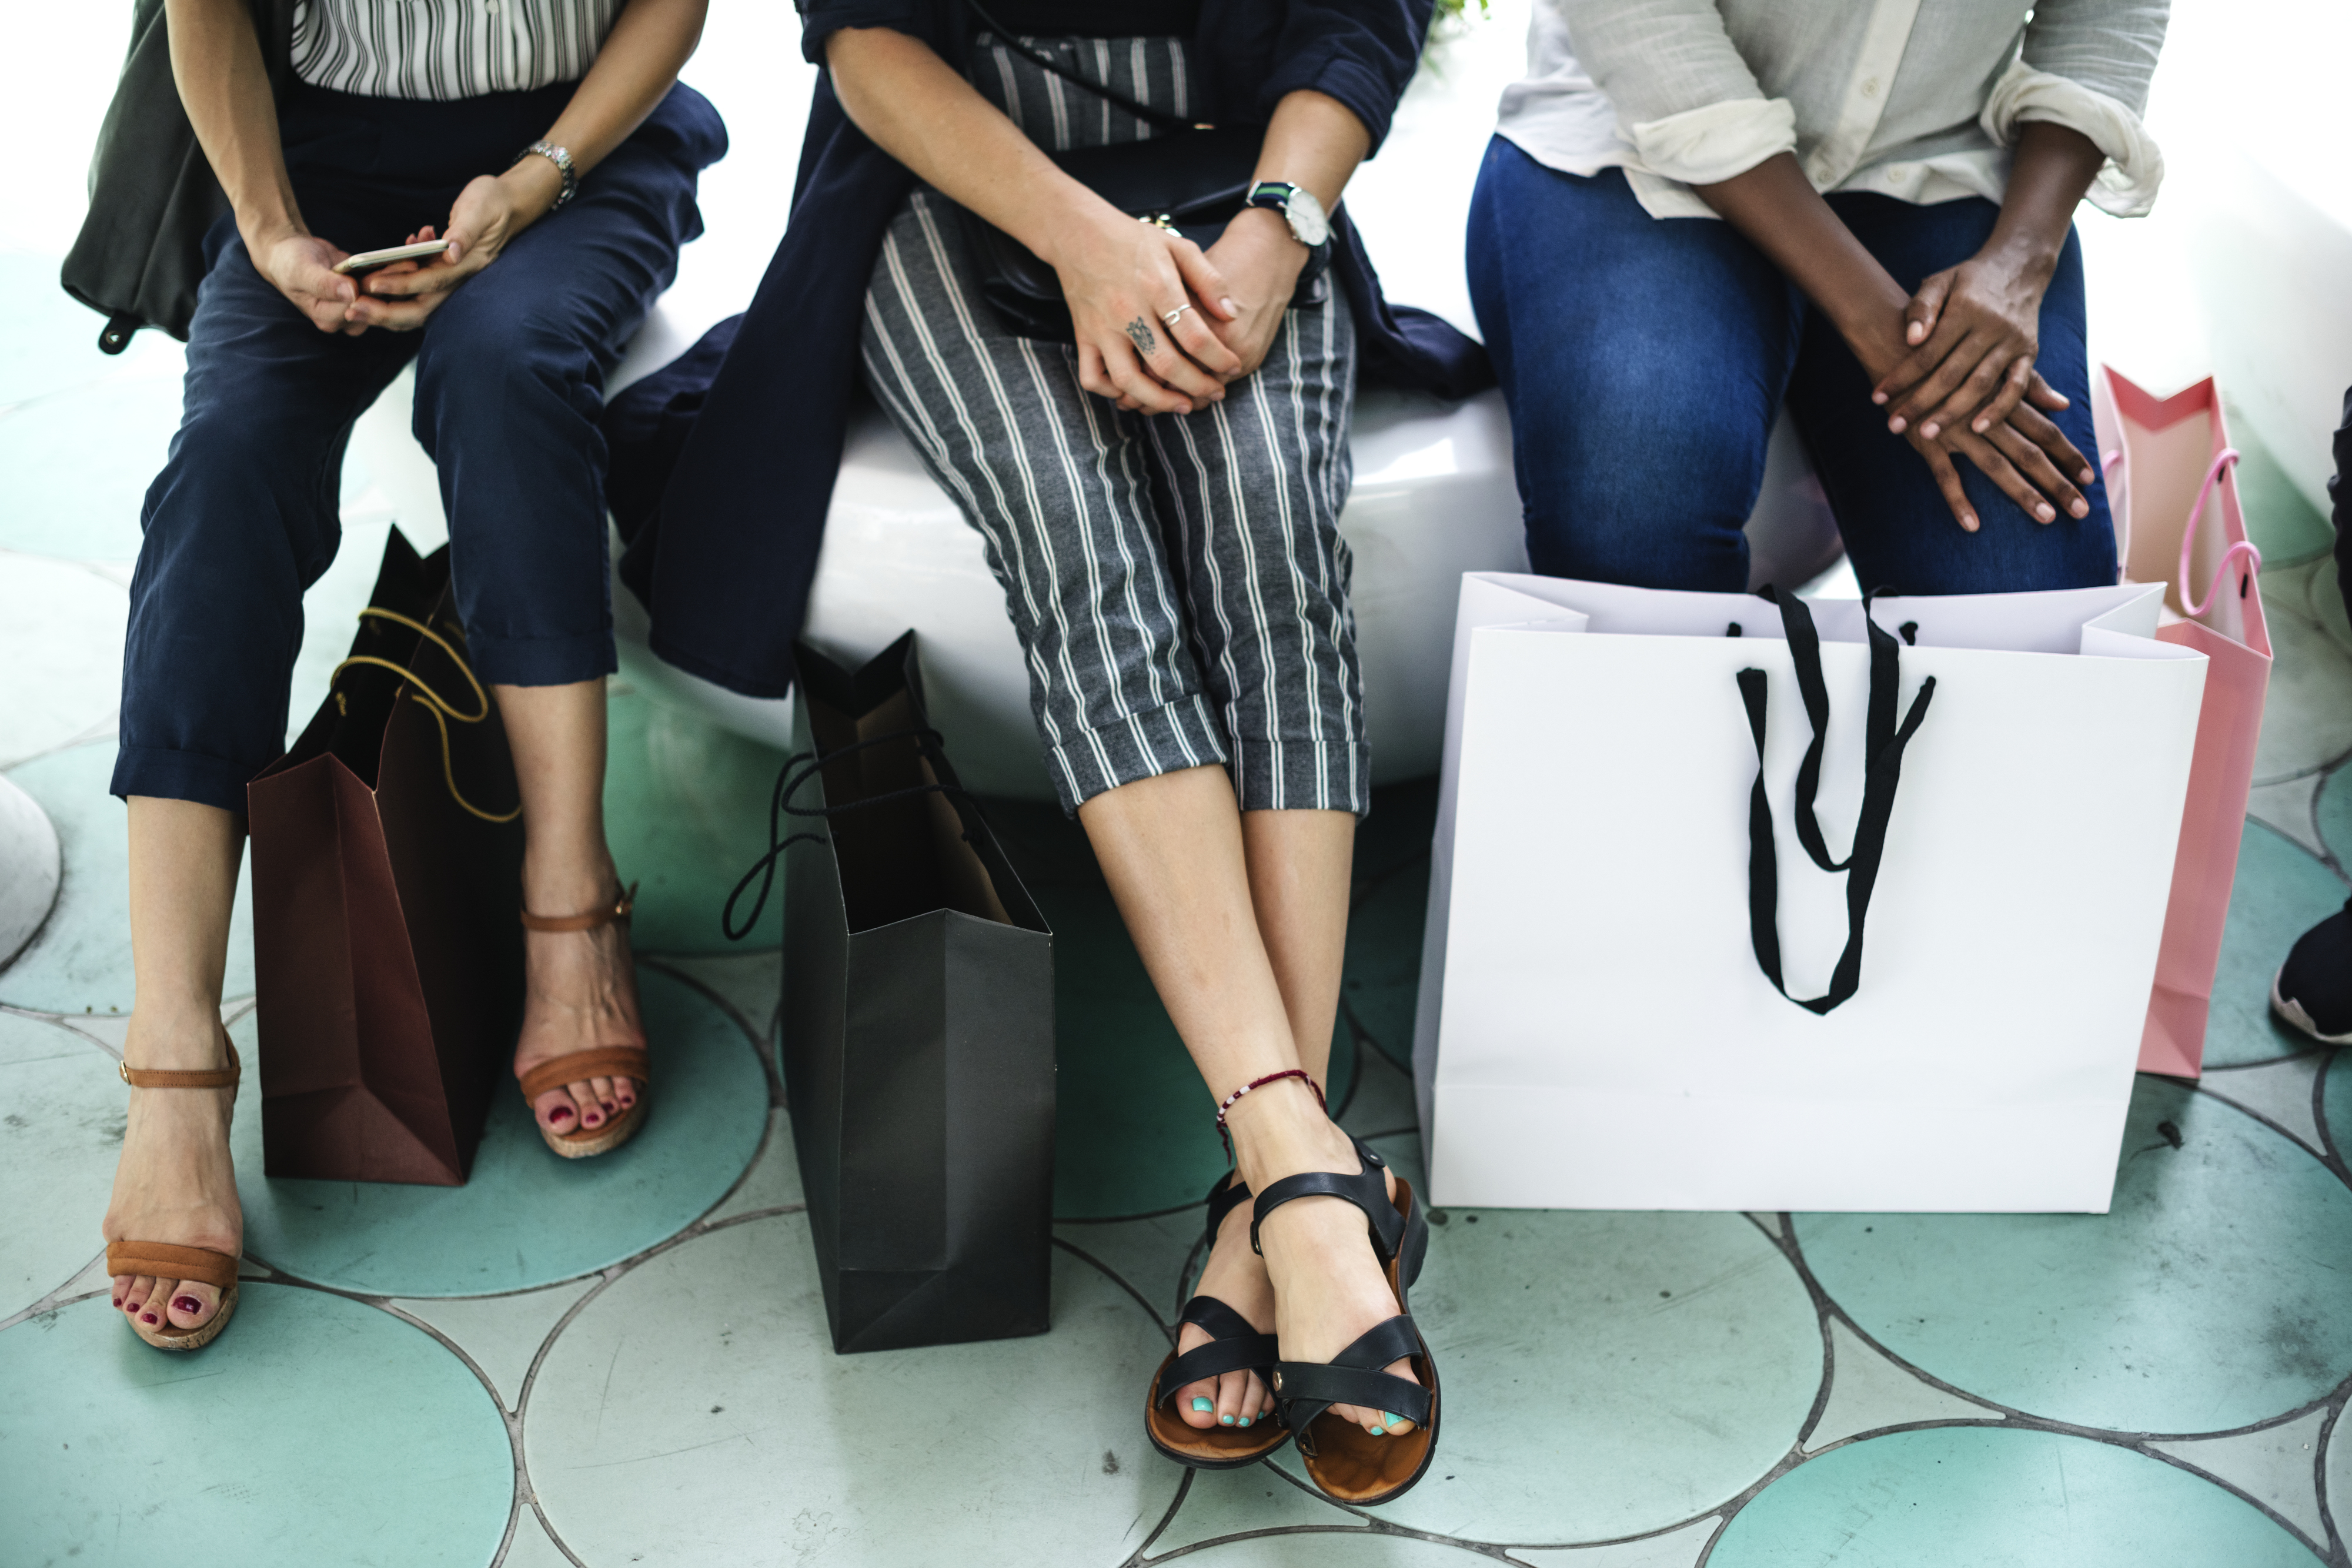
african, african american, america, american, asian, bangkok, black, buying, casual, caucasian, cheerful, chinese, city, customers, discount, diverse, diversity, downtown, enjoying, european, fashion, friend, friendship, fun, group, holding, holidays, international, japanese, lifestyle, outdoors, shop, shopping, shopping bag, shopping center, shopping district, singaporean, smiling, street, style, thailand, together, togetherness, trendy, westerner, woman, women, young, footwear, shoe, fashion accessory, leg, joint, jeans